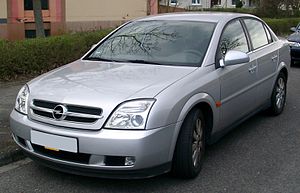
Opel Vectra C
Opel Vectra sedan (2002−2005)
Opel Vectra C var en stor mellemklassebil fra den tyske bilfabrikant Opel og tredje generation af Opel Vectra-serien. Modellen blev præsenteret på Geneve Motor Show i marts 2002 som efterfølger for Vectra B, og var baseret på GMs Epsilon-platform.